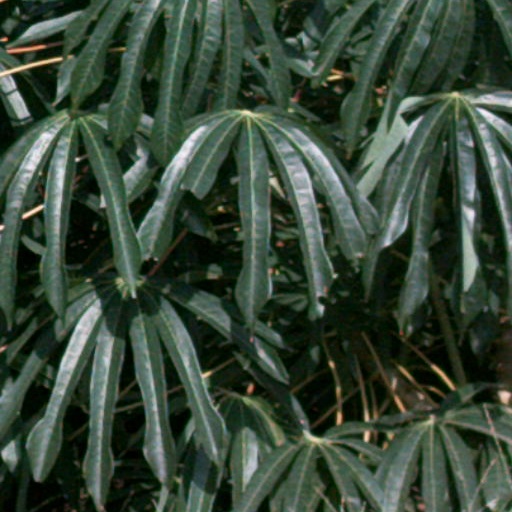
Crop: cassava